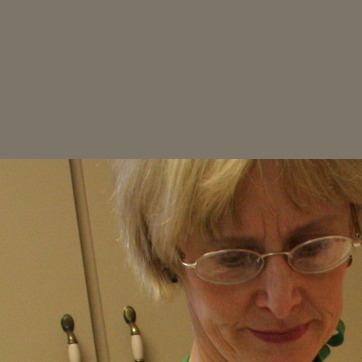
Material: hair